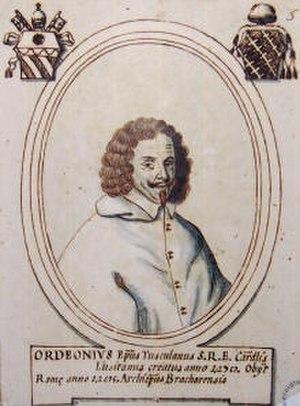
Ordoño Alvares est un cardinal espagnol né en Espagne et décédé le 21 décembre 1285 à Rome.